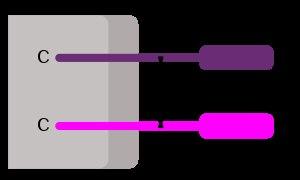
Le CD8 est une glycoprotéine qui sert de co-récepteur s'exprimant à la surface des cellules TC. Les CD8 comportent une chaîne α et une chaîne β, qui toutes deux ressemblent à un domaine d'Immunoglobuline connecté à la membrane par une petite partie. CD8 est attiré par la portion α₃ des molécules de CMH de classe I. Cette affinité garde le récepteur des cellules T de la cellule T cytotoxique et la cellule cible proches pendant l'activation antigène spécifique. Les lymphocytes T possédant la protéine CD8 à leur surface sont appelés lymphocytes T CD8+.